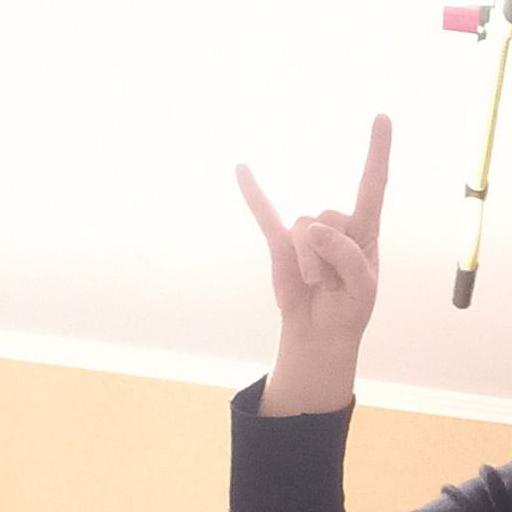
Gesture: rock